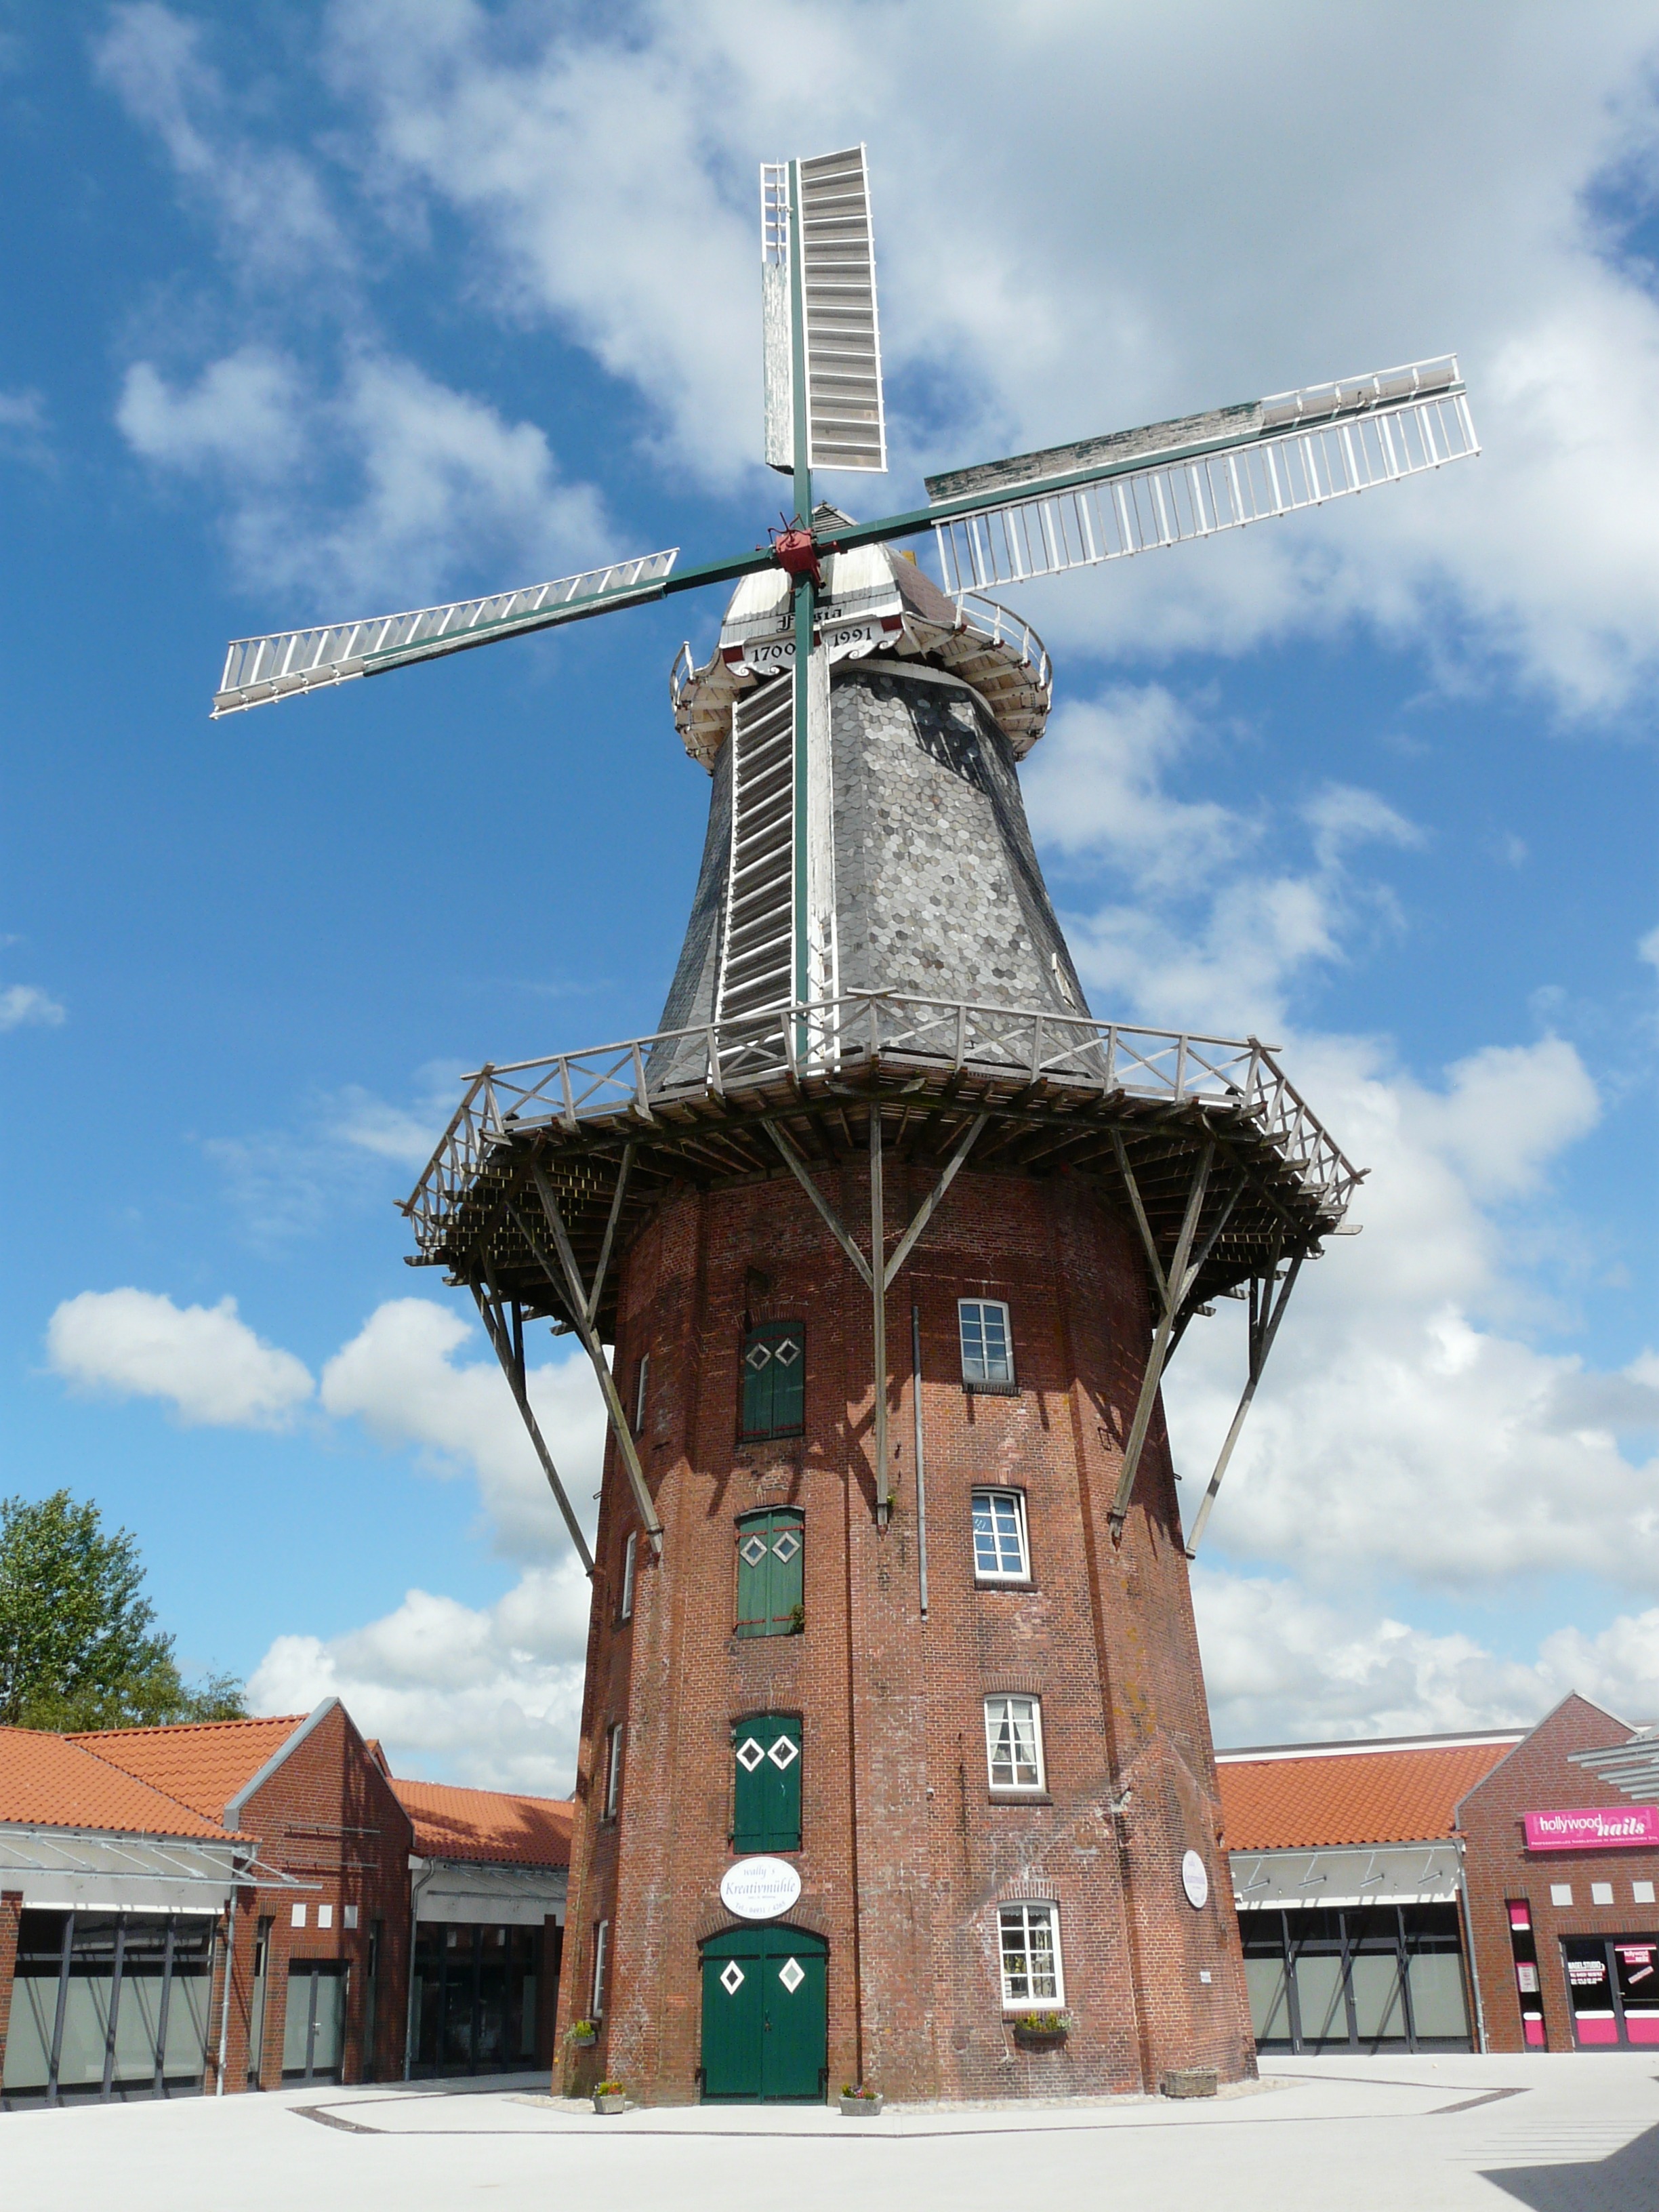
wing, windmill, wind, building, tower, landmark, grind, energy, north, mill, steeple, turn, rotor, lower saxony, east frisia, historic preservation, mill museum, wind reel, dyke mill, frisia mill